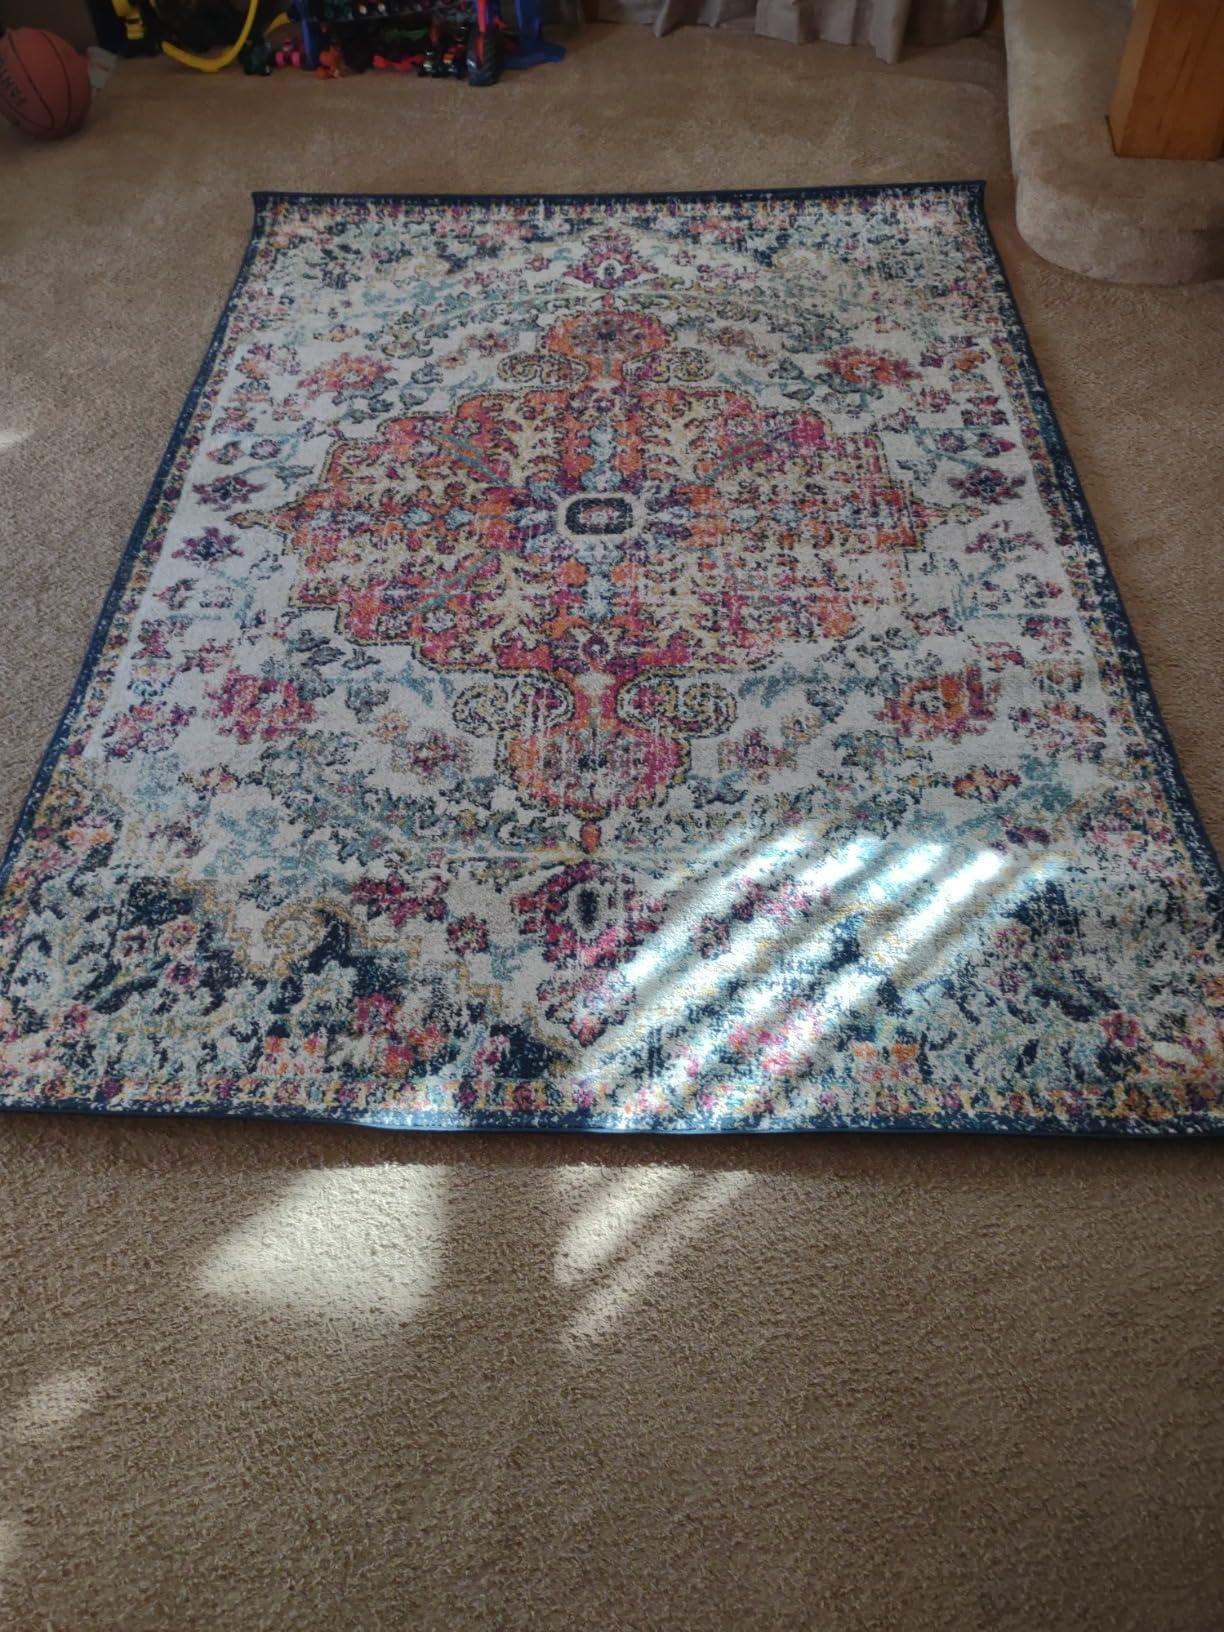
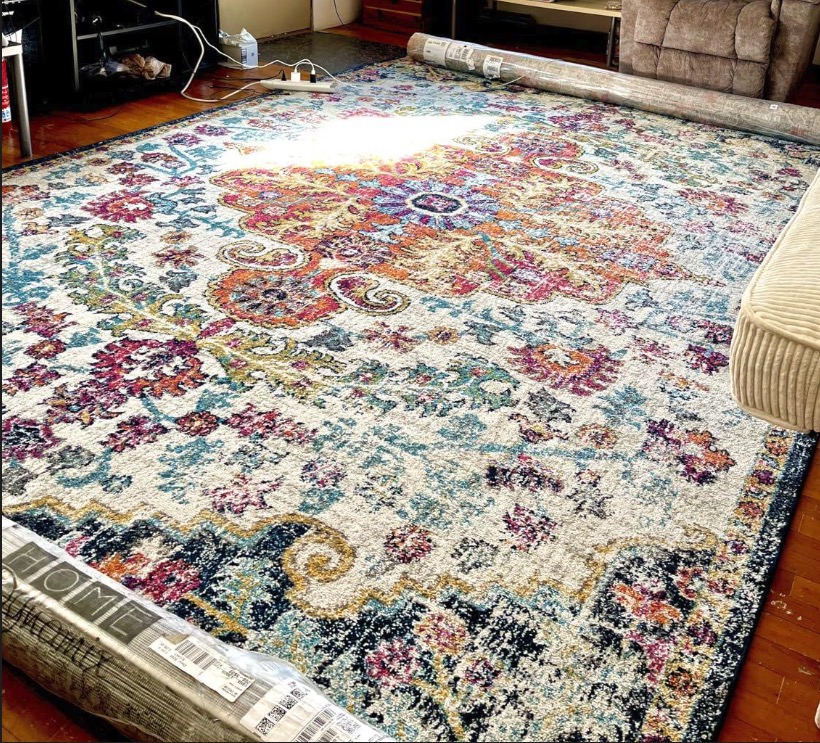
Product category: misc
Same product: yes